Brick Community Stadium

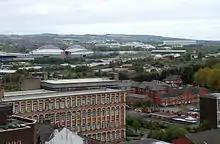
The Wigan skyline, featuring the stadium

As well as the fixtures for the two domestic teams, the stadium is a venue for international rugby league. Since the stadium's construction in 1999, it has been an ever-present venue whenever International series have been played in England.